Eleanor Raskin

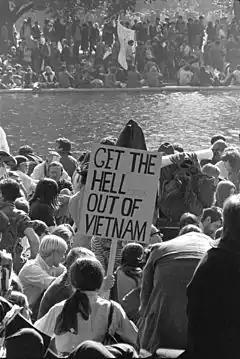
Protesters march on the Pentagon (October 21, 1967) of the kind that Eleanor Stein attended

A year before joining Students for a Democratic Society (SDS), Eleanor Stein and Annie Stein participated in the protest at the Pentagon in 1967. In April, she and her mother were involved in the Columbia University protests of 1968. More than 700 students, including Eleanor Stein, were arrested. She was charged with criminal trespass, fined $25 and released without bail. Stein joined SDS in fall 1968. By March 1969, she led more than two hundred students in pickets of Columbia buildings. "The New York Times" quoted her: "We've effectively shut down the college and cut down attendance at the university by half," said Mrs. Eleanor Raskin, an SDS spokesman who is a second-year law student at Columbia. "This strike is the opening gun. This strike is our first blow." At a news conference, Mrs. Raskin "...warned that if Columbia failed to act on the demands before the end of the spring vacation, which begins Friday and ends April 6, the SDS chapter would "take further action.""